Adolf Eichmann

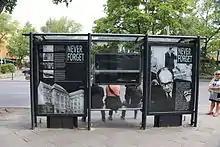
Memorial to Holocaust victims at a bus stop near the site of Eichmann's office, "Referat" IV B4 (Office of Jewish Affairs) at Kurfürstenstraße 115/116, Berlin, now occupied by a hotel

On 19 December 1939, Eichmann was assigned to head RSHA "Referat" IV B4 (RSHA Sub-Department IV-B4), tasked with overseeing Jewish affairs and evacuation. Heydrich announced Eichmann to be his "special expert", in charge of arranging for all deportations into occupied Poland. The job entailed co-ordinating with police agencies for the physical removal of the Jews, dealing with their confiscated property, and arranging financing and transport. Within a few days of his appointment, Eichmann formulated a plan to deport 600,000 Jews into the General Government. The plan was stymied by Hans Frank, governor-general of the occupied territories, who was disinclined to accept the deportees as to do so would have a negative impact on economic development and his ultimate goal of Germanisation of the region. In his role as minister responsible for the Four Year Plan, on 24 March 1940 Hermann Göring forbade any further transports into the General Government unless cleared first by himself or Frank. Transports continued, but at a much slower pace than originally envisioned. From the start of the war until April 1941, around 63,000 Jews were transported into the General Government. On many of the trains in this period, up to a third of the deportees died in transit. While Eichmann claimed at his trial to be upset by the appalling conditions on the trains and in the transit camps, his correspondence and documents of the period show that his primary concern was to achieve the deportations economically and with minimal disruption to Germany's ongoing military operations.